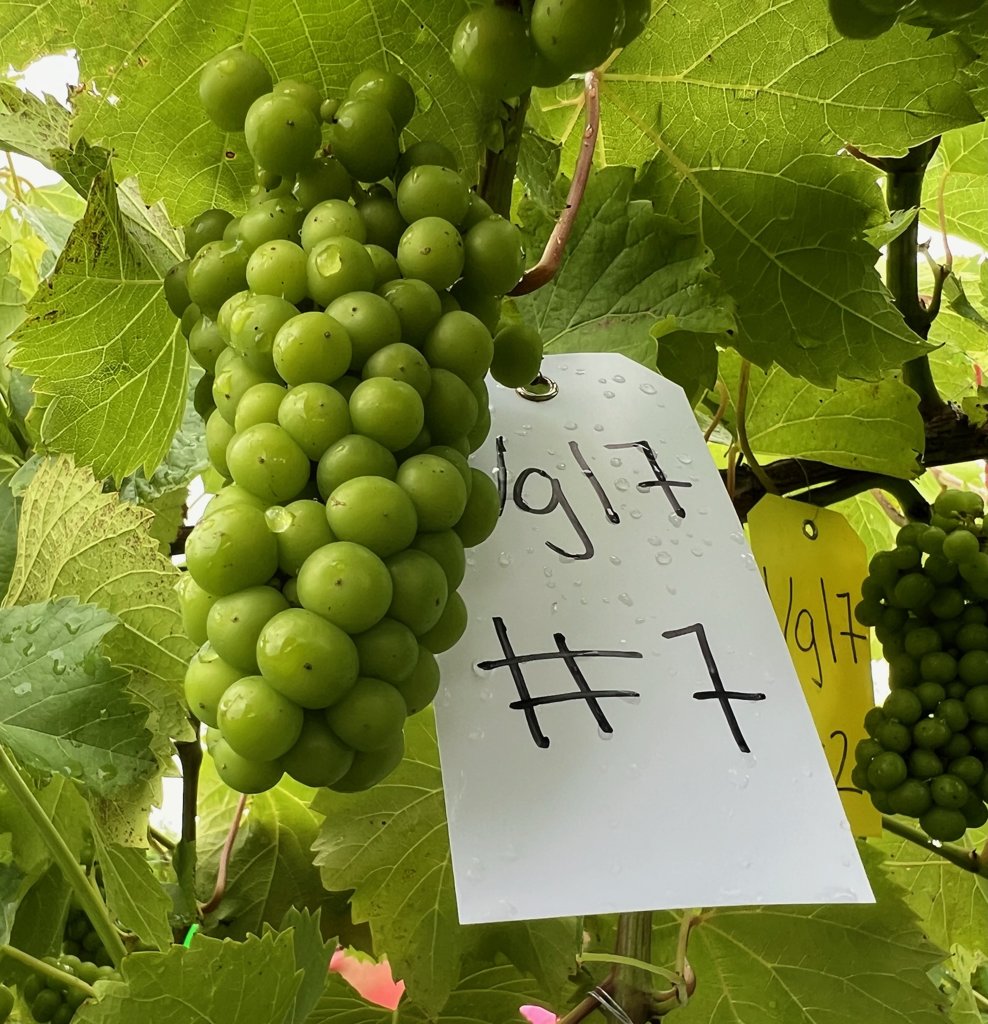
Berries visible: 126
Grape clusters: 2